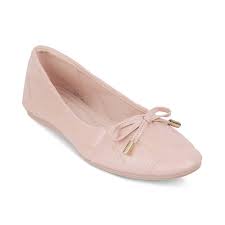
Label: Ballet Flat